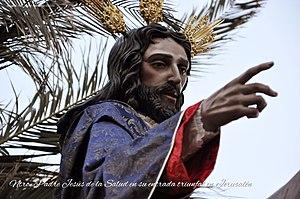
La semaine sainte à Roquetas de Mar est l'une des célébrations les plus importantes de la commune de Roquetas de Mar, dans la Province d'Almería, en Andalousie. Il existe au centre de Roquetas de Mar et ses quartiers les plus proches trois confréries: La Cofradía de Nuestra Señora de los Dolores, la Hermandad de Penitencia del Santísimo Cristo de la Expiración et la Cofradía del Santísimo Cristo de la Buena Muerte et Nuestra Señora de la Amargura.